Pittsburgh Dispatch

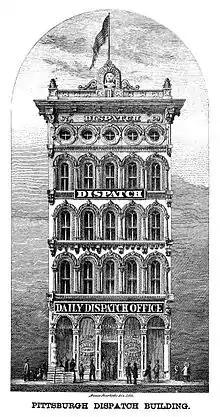
The Pittsburgh Dispatch Building in 1876

The Pittsburgh Dispatch was a leading newspaper in Pittsburgh, operating from 1846 to 1923. After being enlarged by publisher Daniel O'Neill it was reportedly one of the largest and most prosperous newspapers in the United States. From 1880 to 1887 native of nearby Cochran's Mills, Nellie Bly worked for the "Dispatch" writing investigative articles on female factory workers, and later reported from Mexico as a foreign correspondent. The paper was politically independent and was particularly known for its in-depth court reporting.